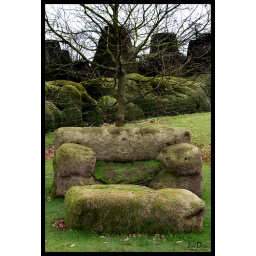
sofa in green ...